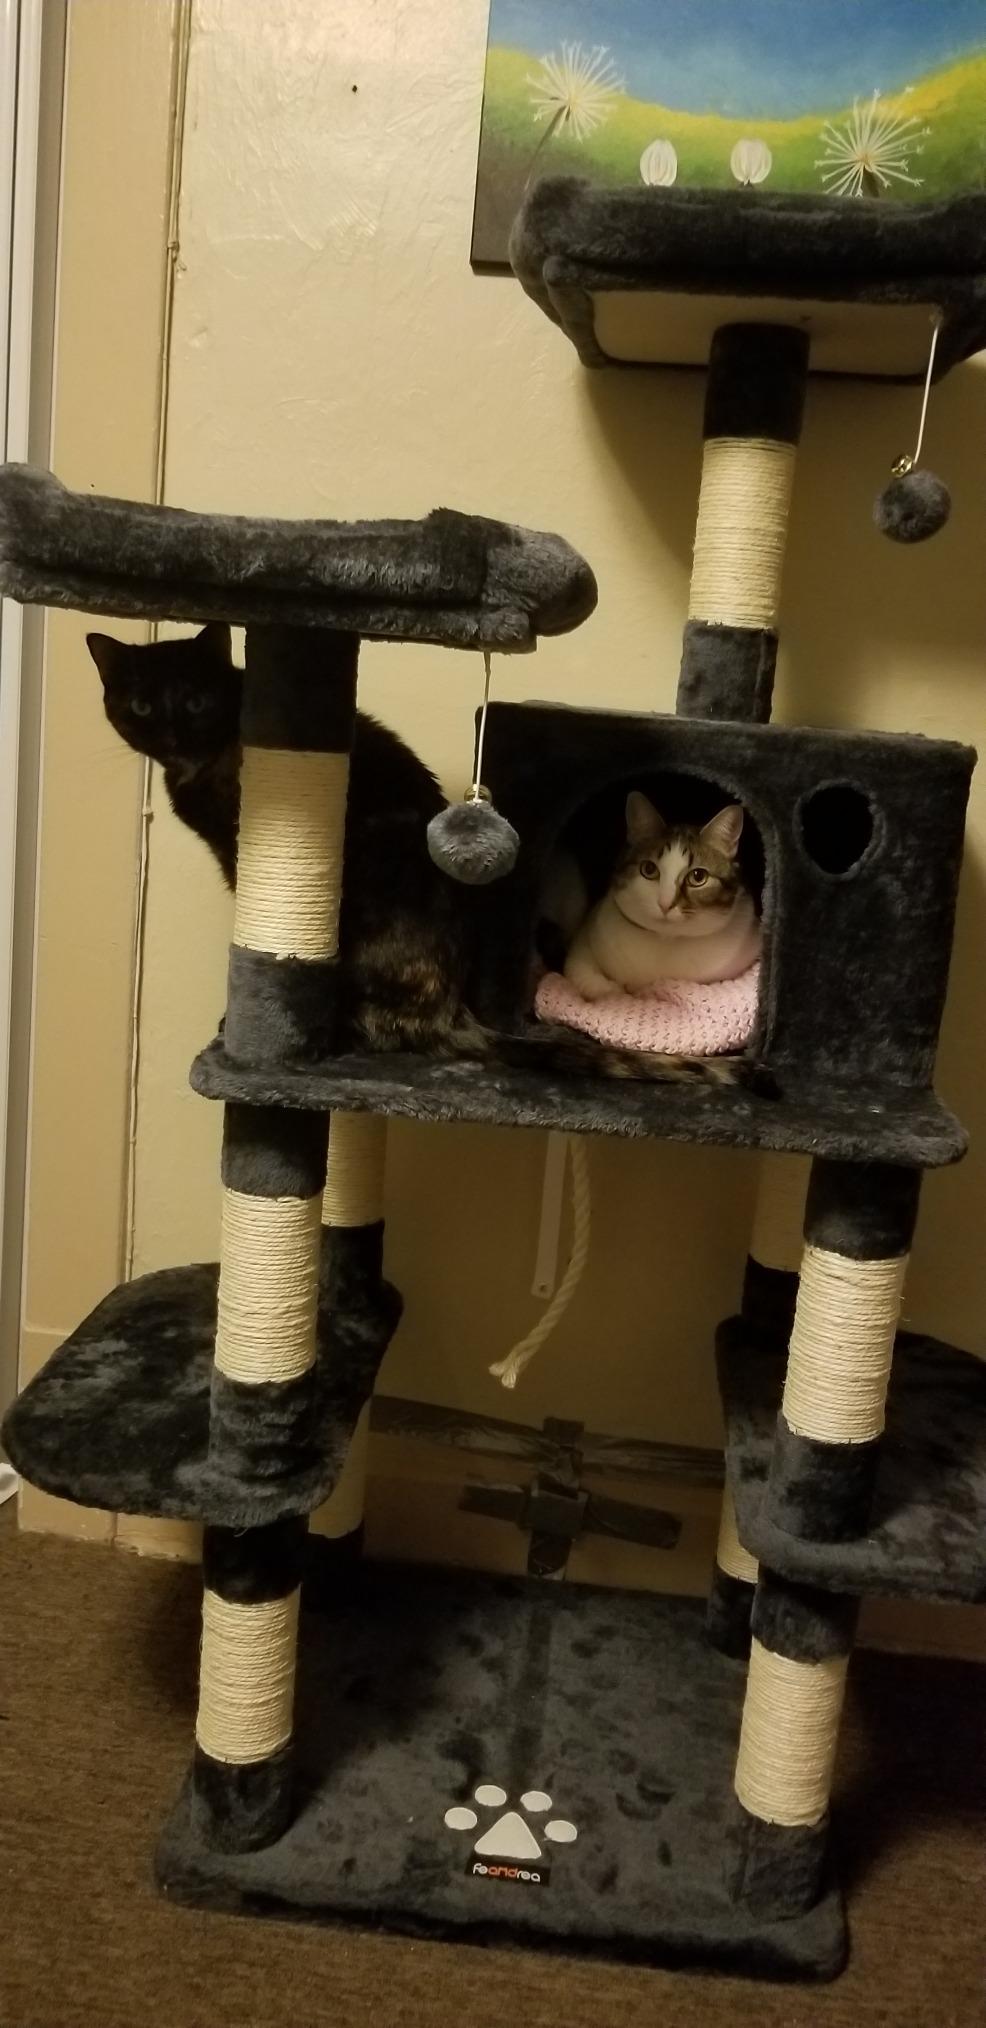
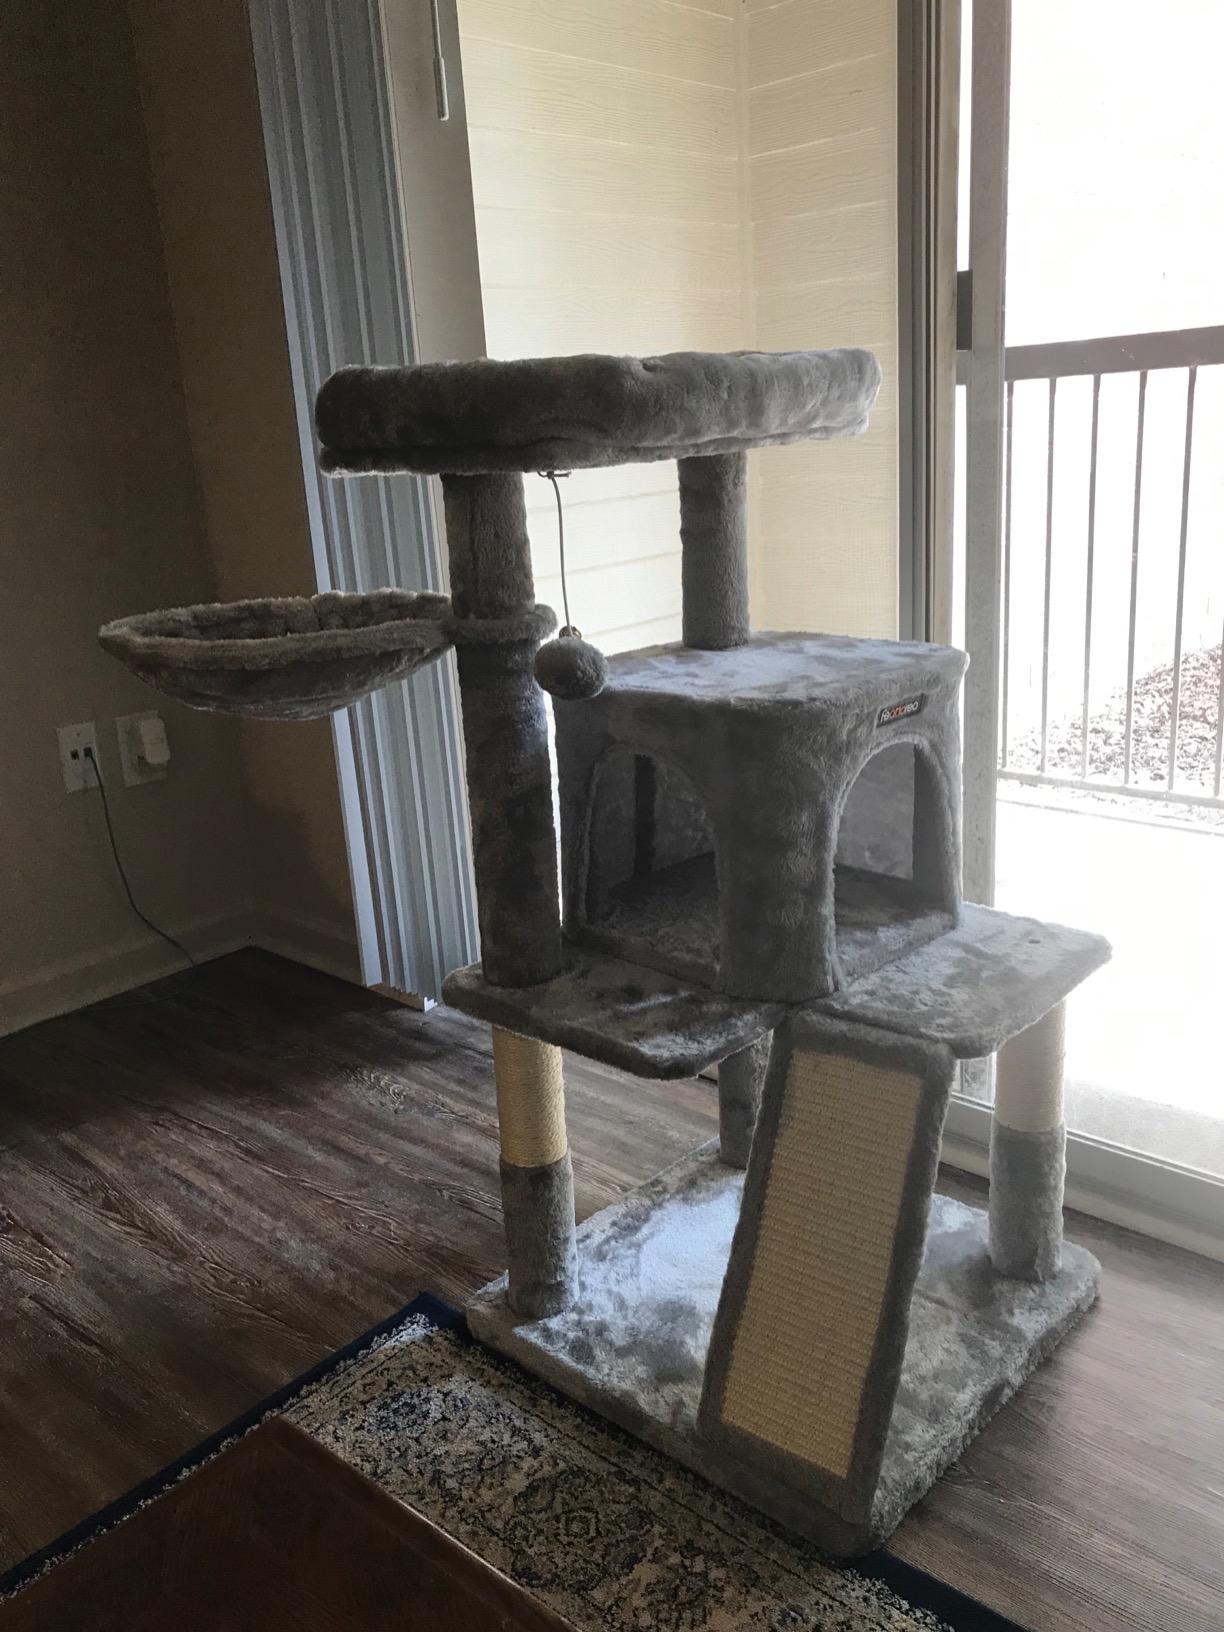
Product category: items_cat tree
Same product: no